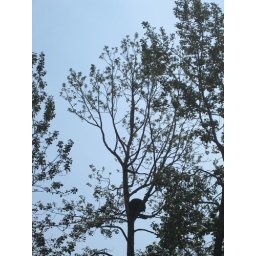
Black bear in a tree